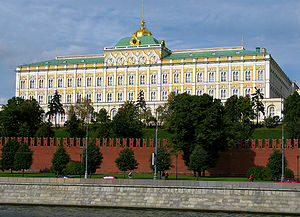
Sovjetrepublik
Sovjetunionens øverste sovjet sammentrådte i Det Store Kremlpalads i Moskva.
En sovjetrepublik er en styreform, hvor den samlede statsmagt er placeret hos en sovjet; et arbejderråd. Selvom begrebet oftest er forbundet med styreformen i socialistiske stater, er begrebet ikke oprindeligt knyttet til socialisme, men derimod til beskrivelse af en form for demokrati og repræsentation.